Yekaterinburg

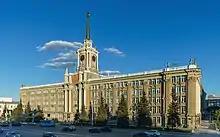
Building of the Administration of Yekaterinburg located on 1905 Square

Geographically, Yekaterinburg is in North Asia, close to the Ural Mountains (which divide Europe from Asia), east of the nation's capital Moscow.